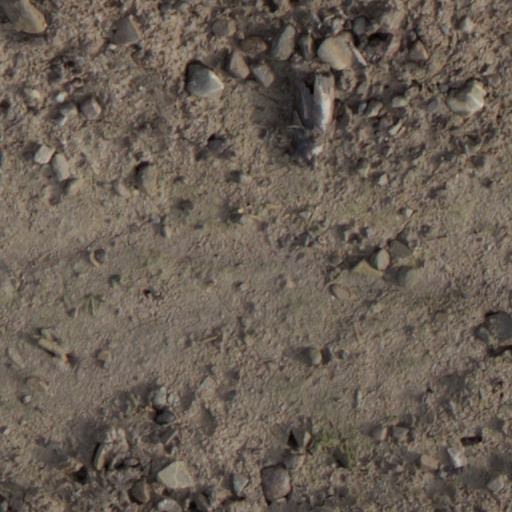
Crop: wheat